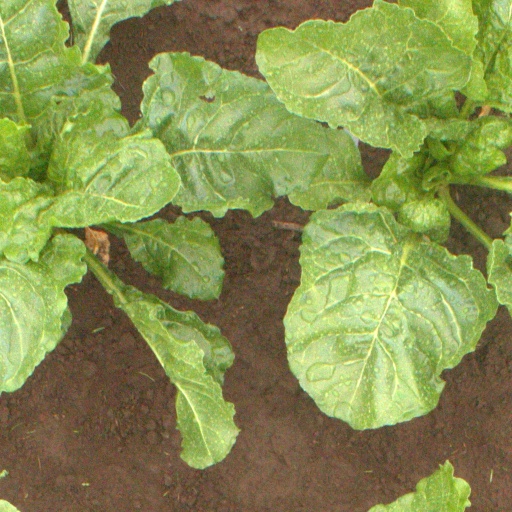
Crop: sugar beet